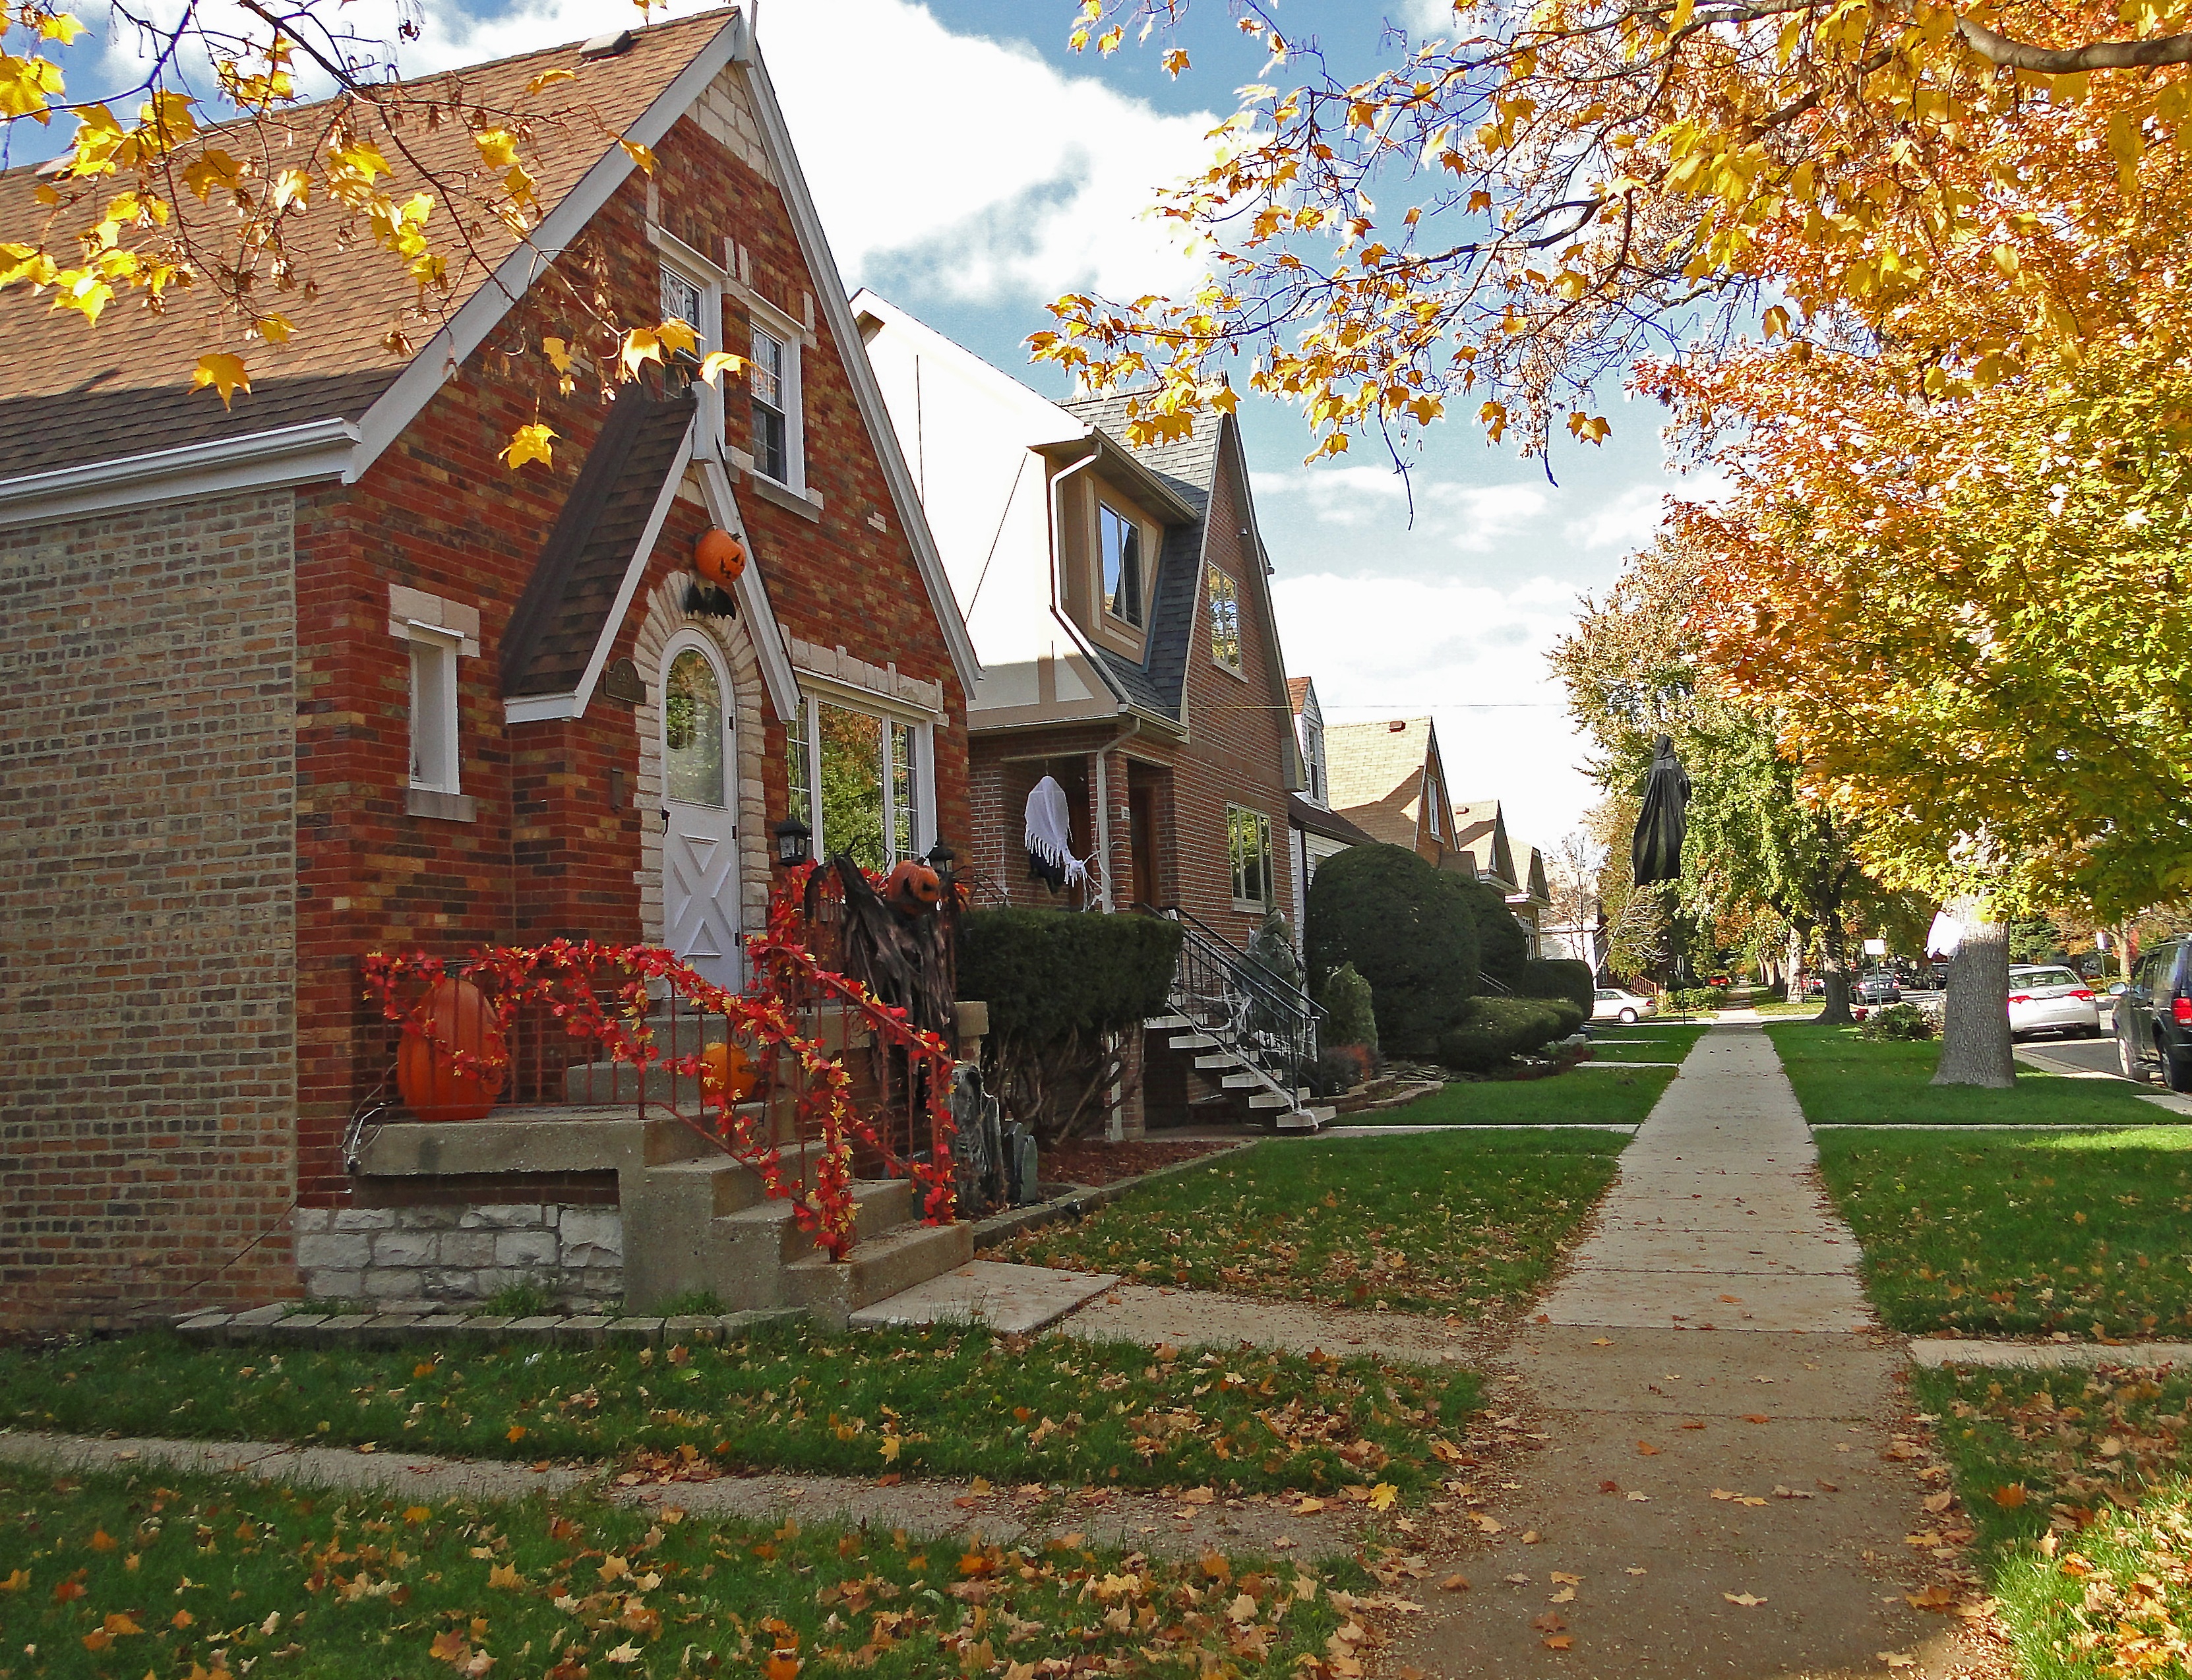
tree, architecture, street, house, town, city, home, village, entrance, cottage, autumn, church, chapel, season, stairs, estate, mood, neighbourhood, residential area